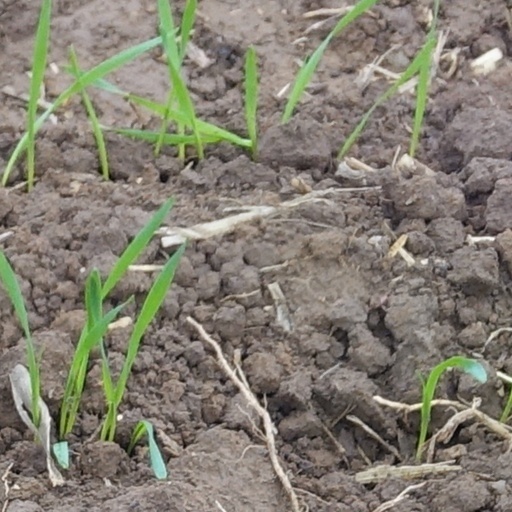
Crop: wheat